For the People Act

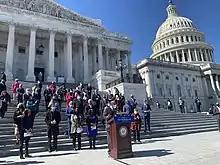
Democratic Congressmembers holding a press conference in support of the Act in March 2021.

The bill is supported by President Joe Biden, congressional Democrats, and liberal political commentators. In addition, a number of civil rights organizations support the bill, such as the Leadership Conference on Civil and Human Rights (which includes the AFL–CIO, Common Cause, NAACP, Sierra Club, Center for Constitutional Rights, and others), the League of Women Voters, the Brennan Center for Justice, End Citizens United, Stand Up America, and the League of Conservation Voters. The editorial boards of the "New York Times" and the "Washington Post" support the bill, with the former saying it would "make the American political system more accessible and accountable to the American people" and "put an end to at least some of the vile voter suppression practices that Republicans have embraced in recent years." "The Economist" has similarly voiced support for the bill, writing that "making voting easy and secure ought to be the aim of any party committed to democracy" and arguing that, while the bill "is not perfect", it would "restrict the ability of state parties to game voting laws".